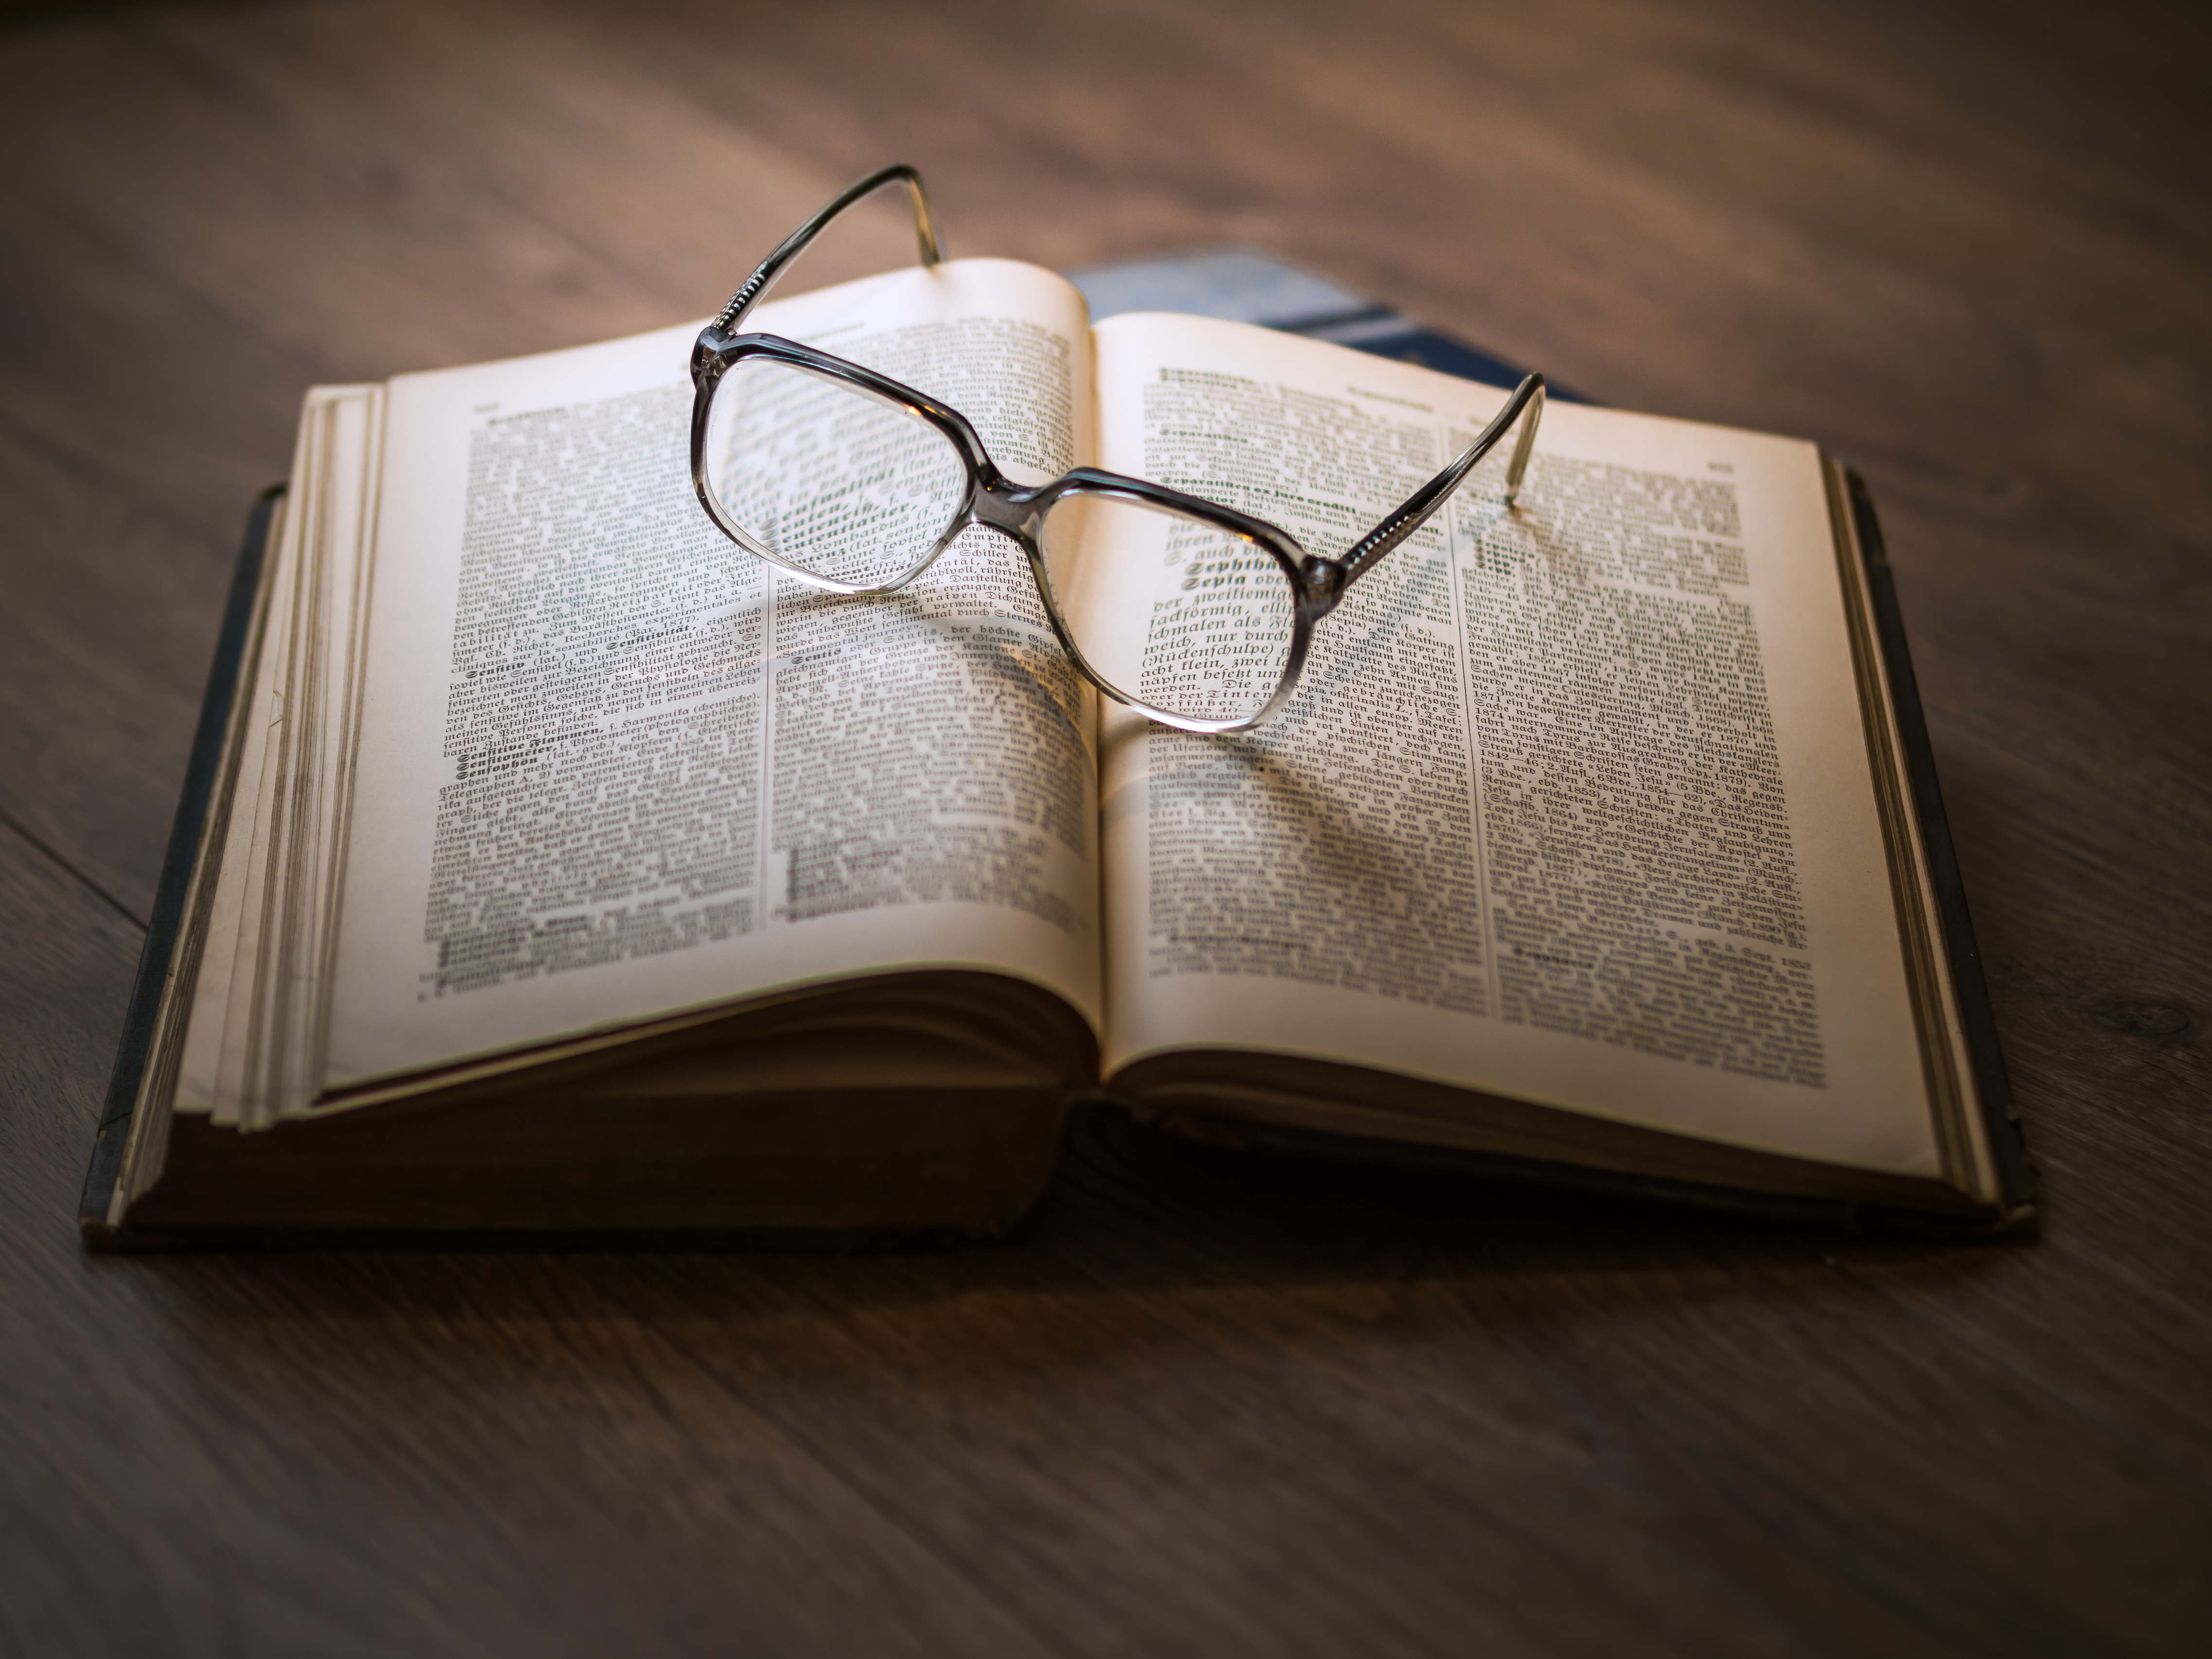
book, vintage, antique, reading, brand, pages, science, literature, encyclopedia, glasses, eyewear, nostalgic, studying, knowledge, lexicon, vision care